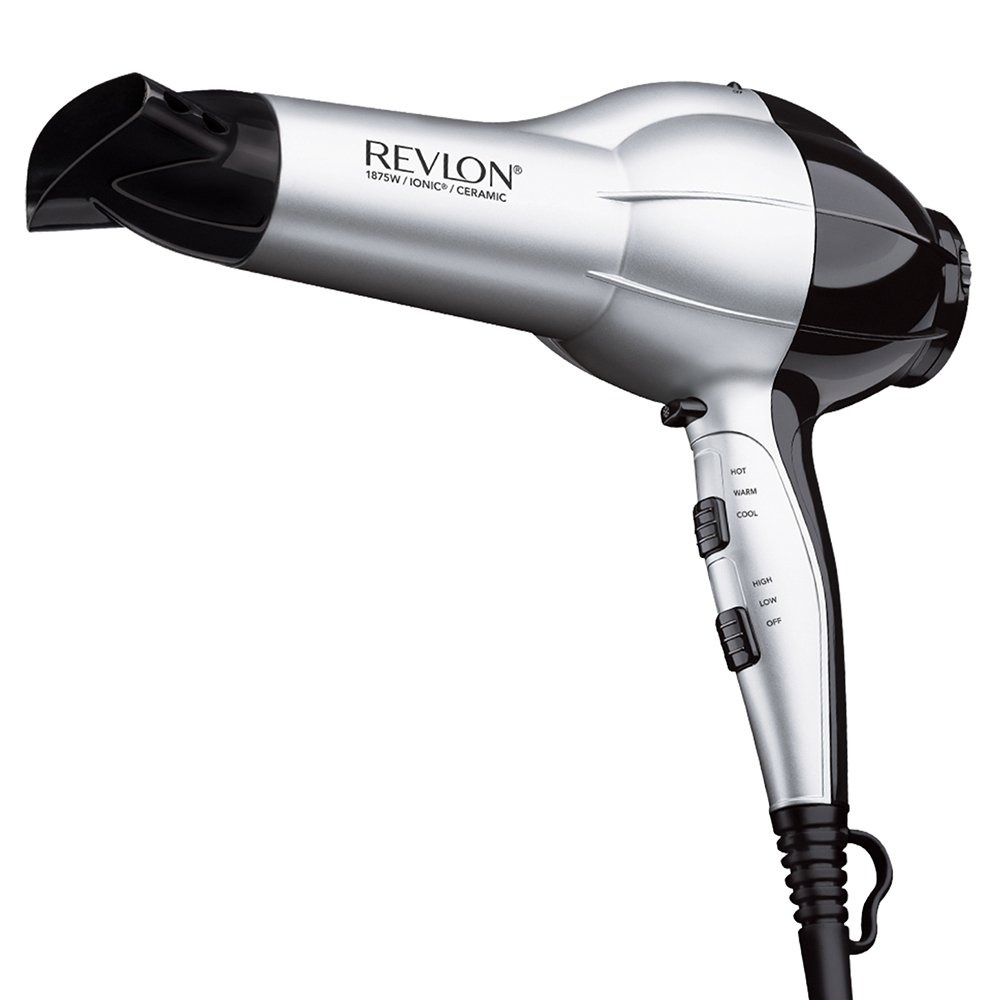
Item Name: Revlon 1875W Volumizing Hair Dryer
Bullet Point 1: ON/OFF Ion Generator for smooth blowout or maximum volume
Bullet Point 2: IONIC TECHNOLOGY and 3X Ceramic Coating for less damage and smooth results with less frizz
Bullet Point 3: 2 Heat/2 Speed Settings and Cool Shot Button for maximum styling control
Bullet Point 4: Smoothing Concentrator Attachment and Volumizing Diffuser included
Bullet Point 5: Removable End Cap & Hanging Ring for Storage;Gender:Unisex
Value: 1.0
Unit: Count

Price: 33.99